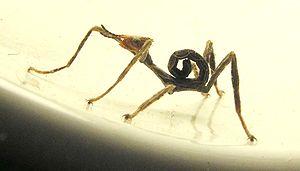
Extatosoma tiaratum est une espèce de phasmes de la famille des Phasmatidae.